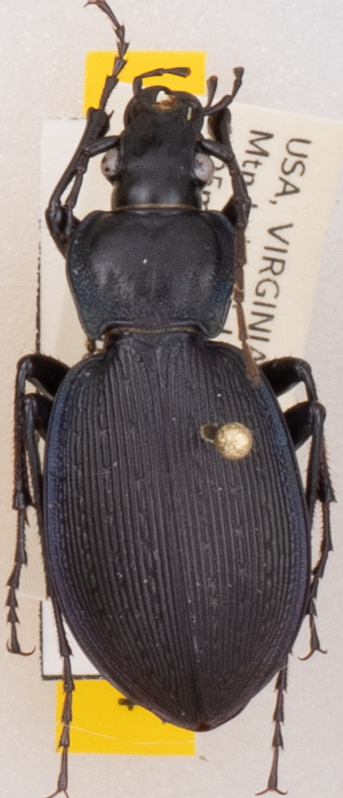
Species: Carabus goryi
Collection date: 2019-07-02
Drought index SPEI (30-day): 0.678
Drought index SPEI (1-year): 2.09
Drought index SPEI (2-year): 2.09